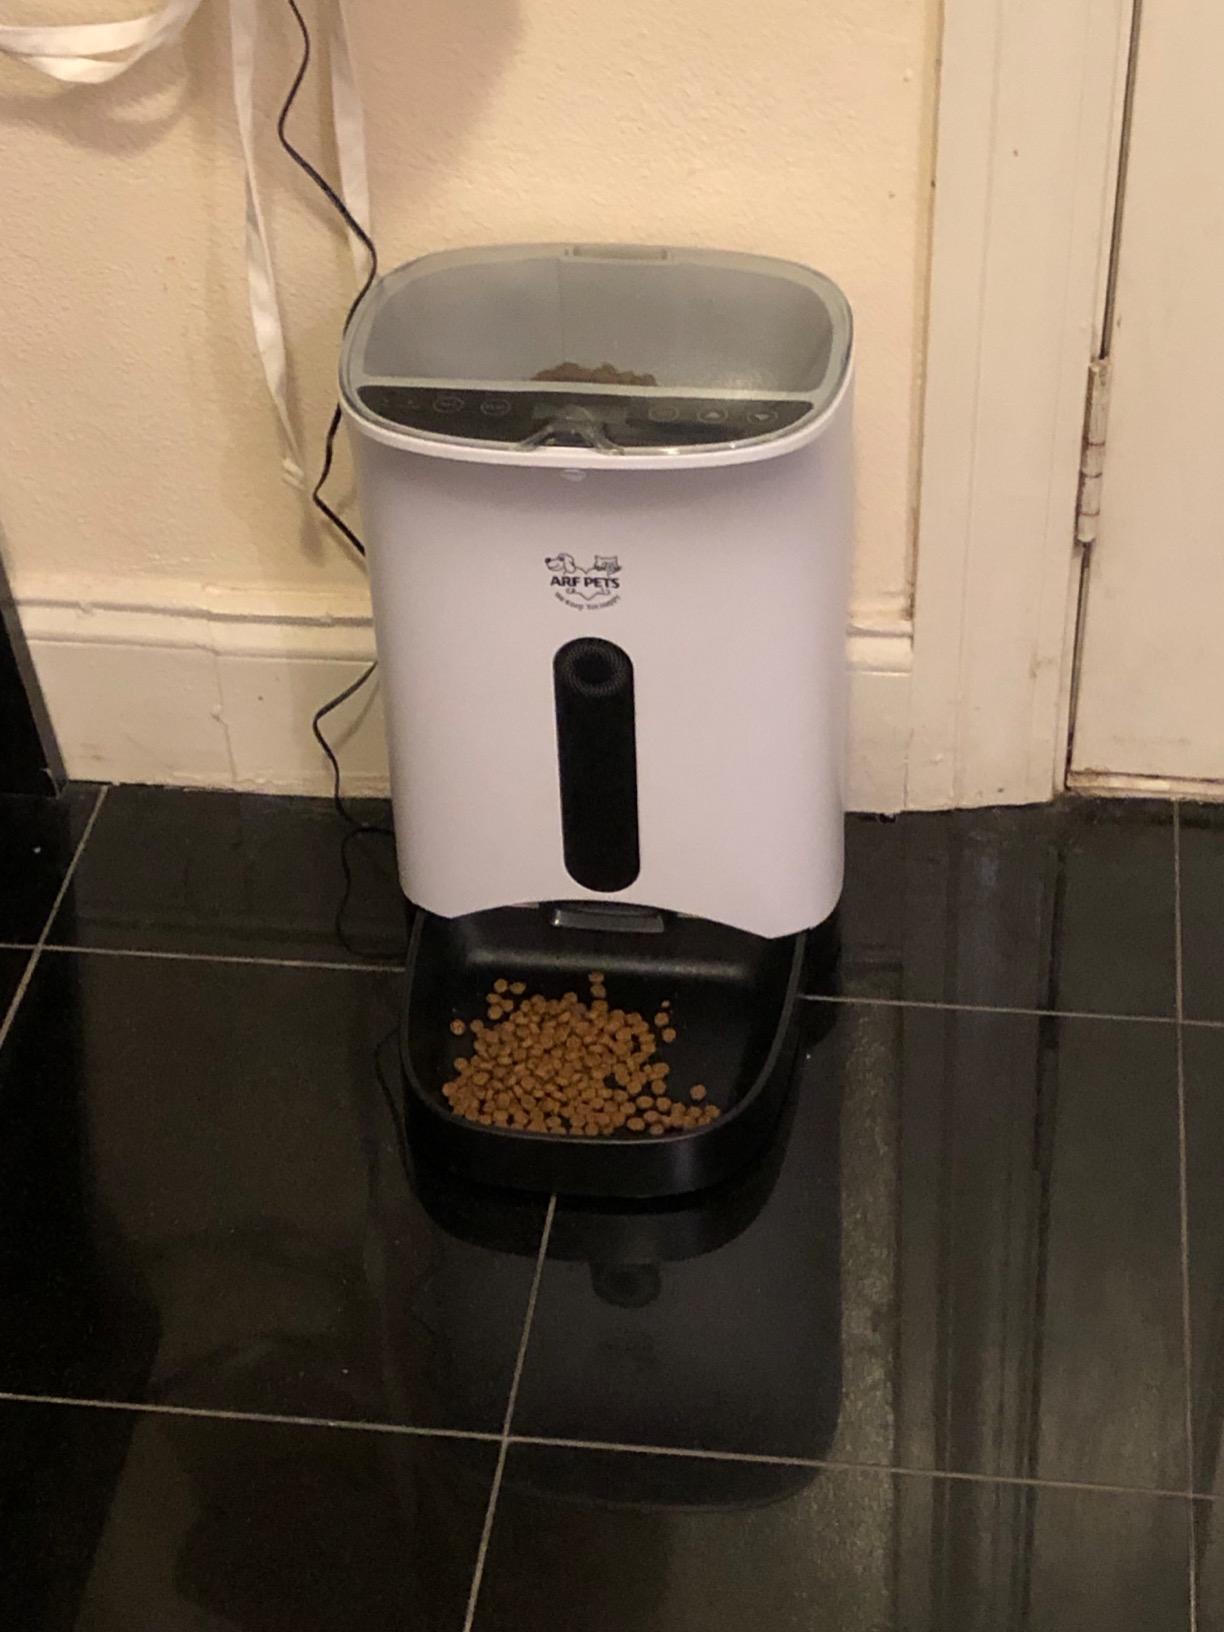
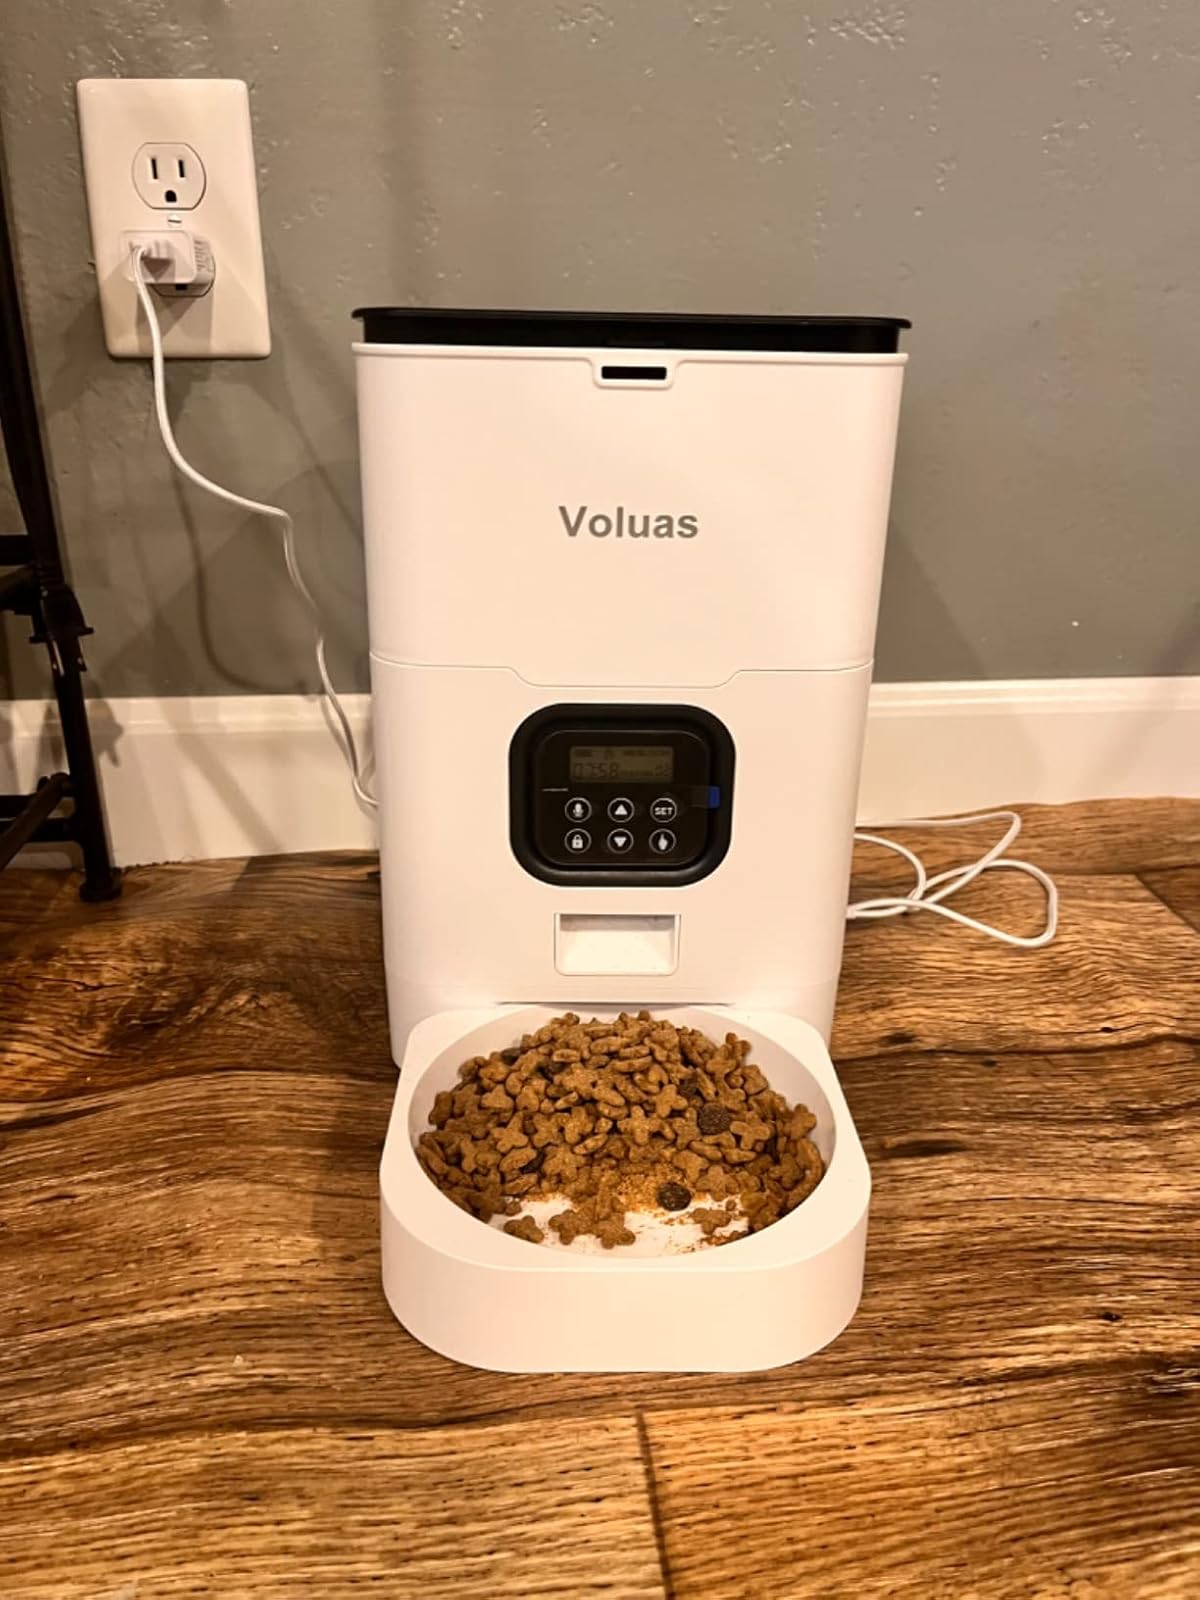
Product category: items_feeder
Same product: no